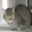
Label: cat